Oscar Parrilli

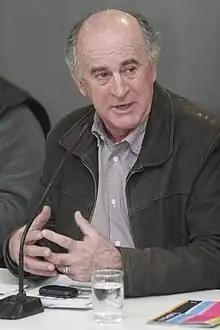
Oscar Parrilli

Oscar Isidro Parrilli (born 13 August 1951) is an Argentine lawyer and politician, member of the Justicialist Party.